Simon Singh

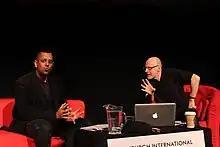
Simon Singh speaks to Richard Wiseman on the "Edinburgh International Science Festival" (2014)

He made headlines in 2005 when he criticised the Katie Melua song "Nine Million Bicycles" for inaccurate lyrics referring to the size of the observable universe. Singh proposed corrected lyrics, though he used the value of 13.7 billion light years; accounting for expansion of the universe, the comoving distance to the edge of the observable universe is 46.5 billion light years. BBC Radio 4's "Today" programme brought Melua and Singh together in a radio studio where Melua recorded a tongue-in-cheek version of the song that had been written by Singh.